Pottlitzer House

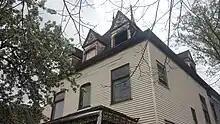
Historic Pottlitzer House

The Pottlitzer House at 801 Brown St. is in the historic Centennial Neighborhood in Lafayette, Indiana. This Pottlitzer house was constructed in 1893 by Leo and Minnie Pottlitzer. It is a mixture of Colonial Revival, Chateau and Queen Anne styles. When constructed it cost $9000, about $260,000 in today's value. The finials and oversized gables with low relief sculptures are indicative of the eclectic style popular in the late 19th century. The most notable feature, the tall spires on the roof, are the only known extant residential example of this style in Lafayette. The Pottlitzer House caught on fire in early 2015, severely damaging the rear of the structure.